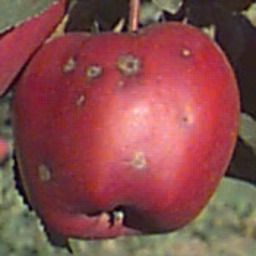
Label: Apple